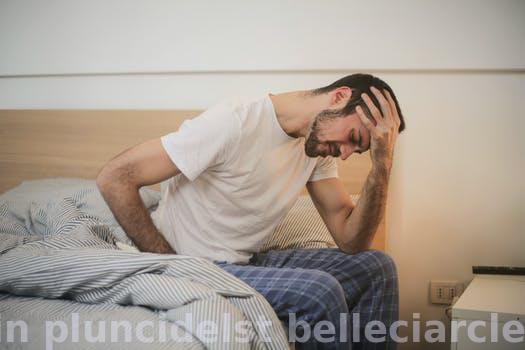
Label: Watermark